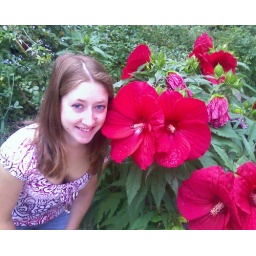
Big red flower in my paren't back yard